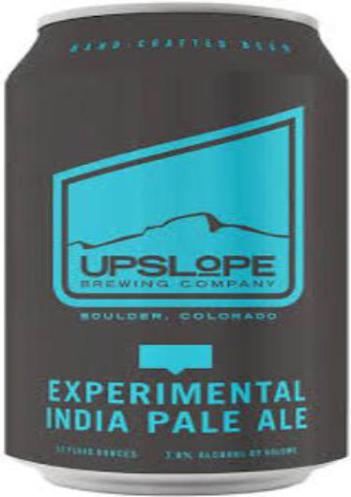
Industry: Food